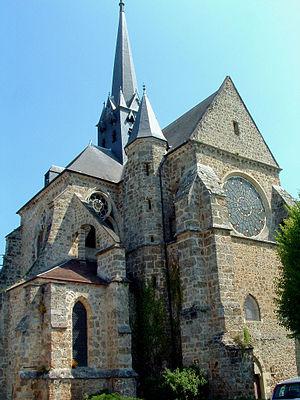
Orbais-l'Abbaye - Abbatiale